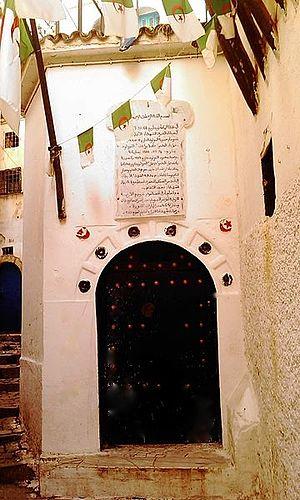
Casbah d'Alger
Ali la Pointe de son vrai nom Ali Ammar, né le 14 mai 1930 à Miliana et mort le 8 octobre 1957 à la Casbah d'Alger, est un combattant algérien du FLN pendant la guerre d'Algérie, principalement connu pour sa participation à la bataille d'Alger, aux côtés de Hassiba Ben Bouali, Zohra Drif, Petit Omar et Yacef Saâdi chef de la Zone autonome d'Alger.
La bataille d'Alger a opposé, en 1957 à Alger, durant la guerre d'Algérie, la 10ᵉ division parachutiste de l'Armée française aux indépendantistes algériens du Front de libération nationale. À la suite des nombreux attentats perpétrés contre la population par le FLN, le pouvoir civil délègue alors tous pouvoirs au général Massu pour démanteler l'organisation du FLN et ainsi mettre fin aux attentats, de janvier à octobre 1957.
La Zone autonome d'Alger, est la structure du FLN pendant la guerre d'Algérie, créée à l'issue du congrès de la Soummam tenu le 20 août 1956 et concernant uniquement la capitale, Alger ; les autres délimitations territoriales sont appelées « wilayas » et sont au nombre de six. La ZAA est structurée, peu avant la grève de huit jours de janvier 1957 durant la bataille d'Alger de la sorte : divisée en trois régions territoriales, avec ses composantes politiques, militaires et financières.